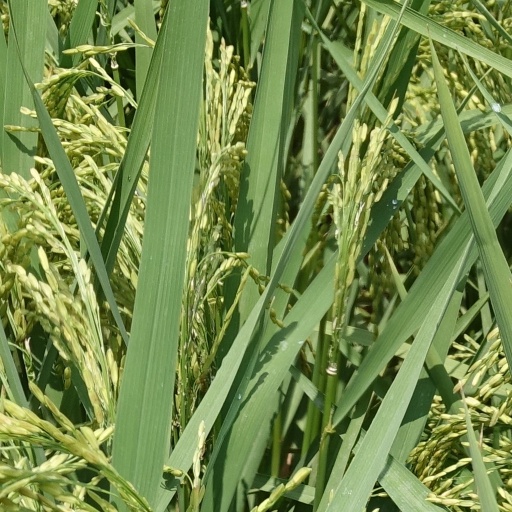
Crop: rice